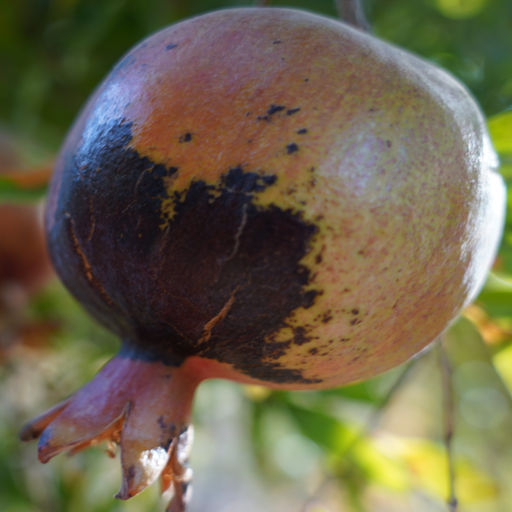
Label: Colletotrichum spp